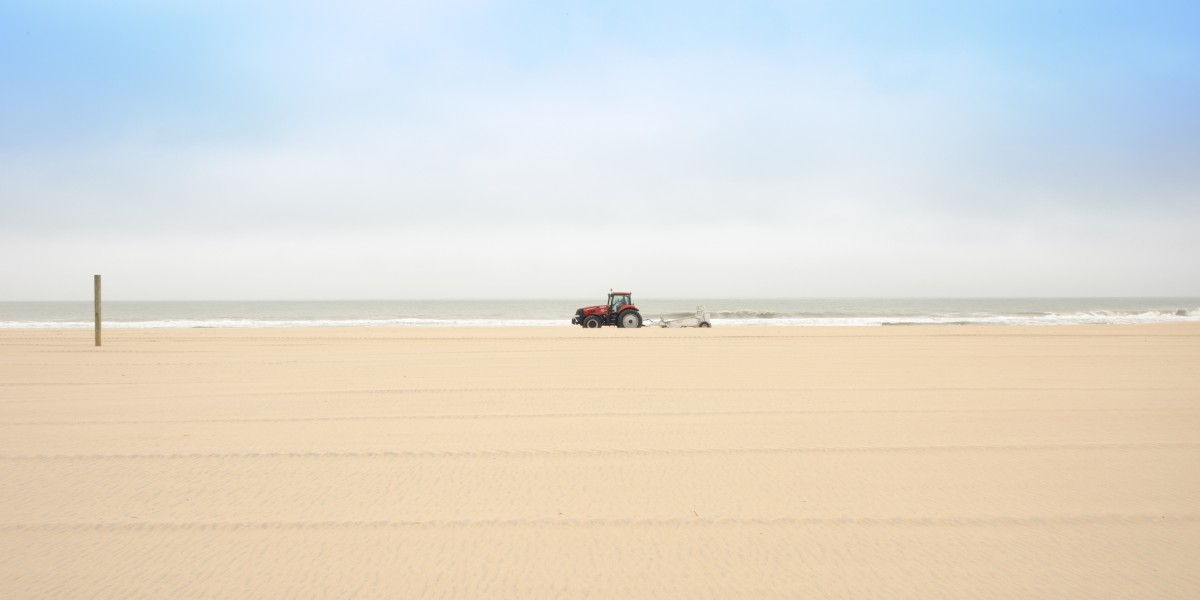
Tags: sea, coast, sand, ocean, horizon, dune, shore, material, body of water, habitat, natural environment